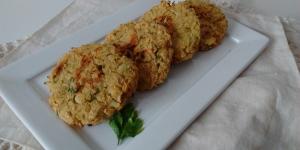
hamburguesa de coliflor y queso